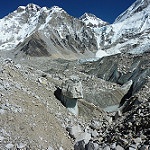
Label: glacier